Yamba Drive

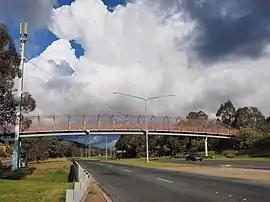
Yamba Drive in June 2014

Yamba Drive is a major arterial road in the southern suburbs of Canberra, the capital city of Australia. It is named after 'Yamba', a pastoral property established by the Eddison family in 1920 as part of the soldier settlement scheme which occupied the area prior to suburban development in the Woden Valley. The road forms part a major link between the Tuggeranong and Woden Valley districts, bypassing the Woden Town Centre and is an important access corridor for Canberra Hospital. Yamba Drive begins at a large roundabout north of the Woden Town Centre (the southern terminus of Yarra Glen). It continues south-east past the Woden Cemetery and Canberra Hospital to a major junction with Hindmarsh Drive, before passing between the residential suburbs of O'Malley, Mawson, Issacs and Farrer before terminating between the Issacs and Farrer ridges in the Canberra Nature Park. Beyond this point, the route continues as Erindale Drive into the suburbs of the Tuggeranong District.